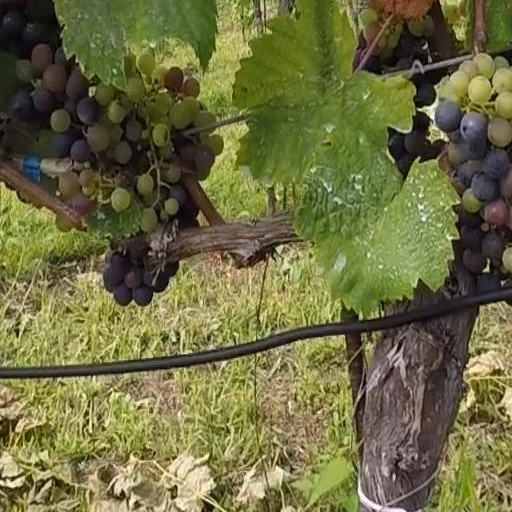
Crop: grape